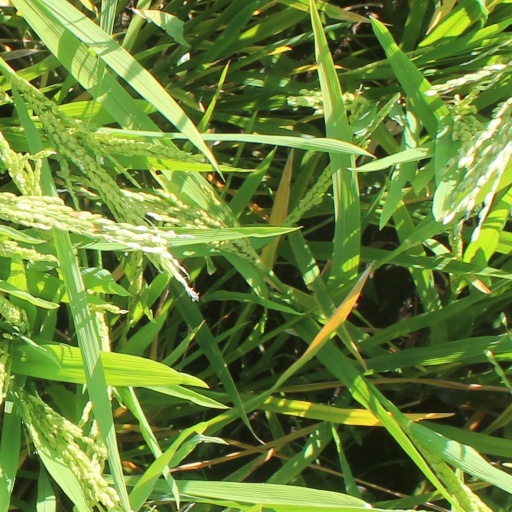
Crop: rice